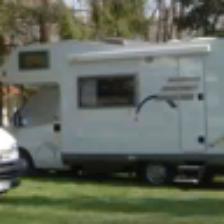
Label: NonHuman